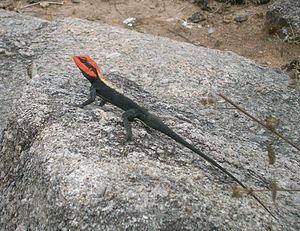
Psammophilus blanfordanus est une espèce de sauriens de la famille des Agamidae.
Psammophilus est un genre de sauriens de la famille des Agamidae.